I Walk the Line (film)

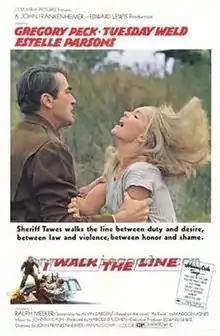
Film poster

I Walk the Line is a 1970 American neo noir drama film directed by John Frankenheimer and starring Gregory Peck and Tuesday Weld. It tells the story of Sheriff Henry Tawes (Peck) who develops a relationship with a girl in town, Alma McCain (Weld). The screenplay, written by Alvin Sargent, is an adaptation of Madison Jones' novel "An Exile". The "I Walk the Line" soundtrack is by Johnny Cash; it features his 1956 hit song of the same name.